Isla del Sol

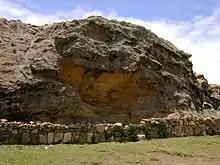
Titi Qala, the island location sacred to the Incas

The chronicler Bernabé Cobo documented two versions of an Inca origin myth that took place on the northern part of this island. The first Inca Manco Cápac is said to have emerged from a prominent crag in a large sandstone outcrop known as Titi Qala. Manco Cápac is the son of Inti the Andean deity identified as the sun. In one version of the myth, the ancient people of the province were without light in the sky for many days and grew frightened of the darkness. Finally, the people saw the Sun emerge from the crag and believed it was the Sun's dwelling place. In another version related by Cobo, others believed the crag was dedicated to the Sun because it hid under the crag during a great Flood. Isla del Sol was the first land that appeared after the flood waters began to recede and the Sun emerged from Titi Qala to illuminate the sky once again. A temple was built at this rock and later expanded by the 10th Inca Tupac Inca Yupanqui. He built a convent for mamaconas (chosen women) and a tambo (inn) for visiting pilgrims.